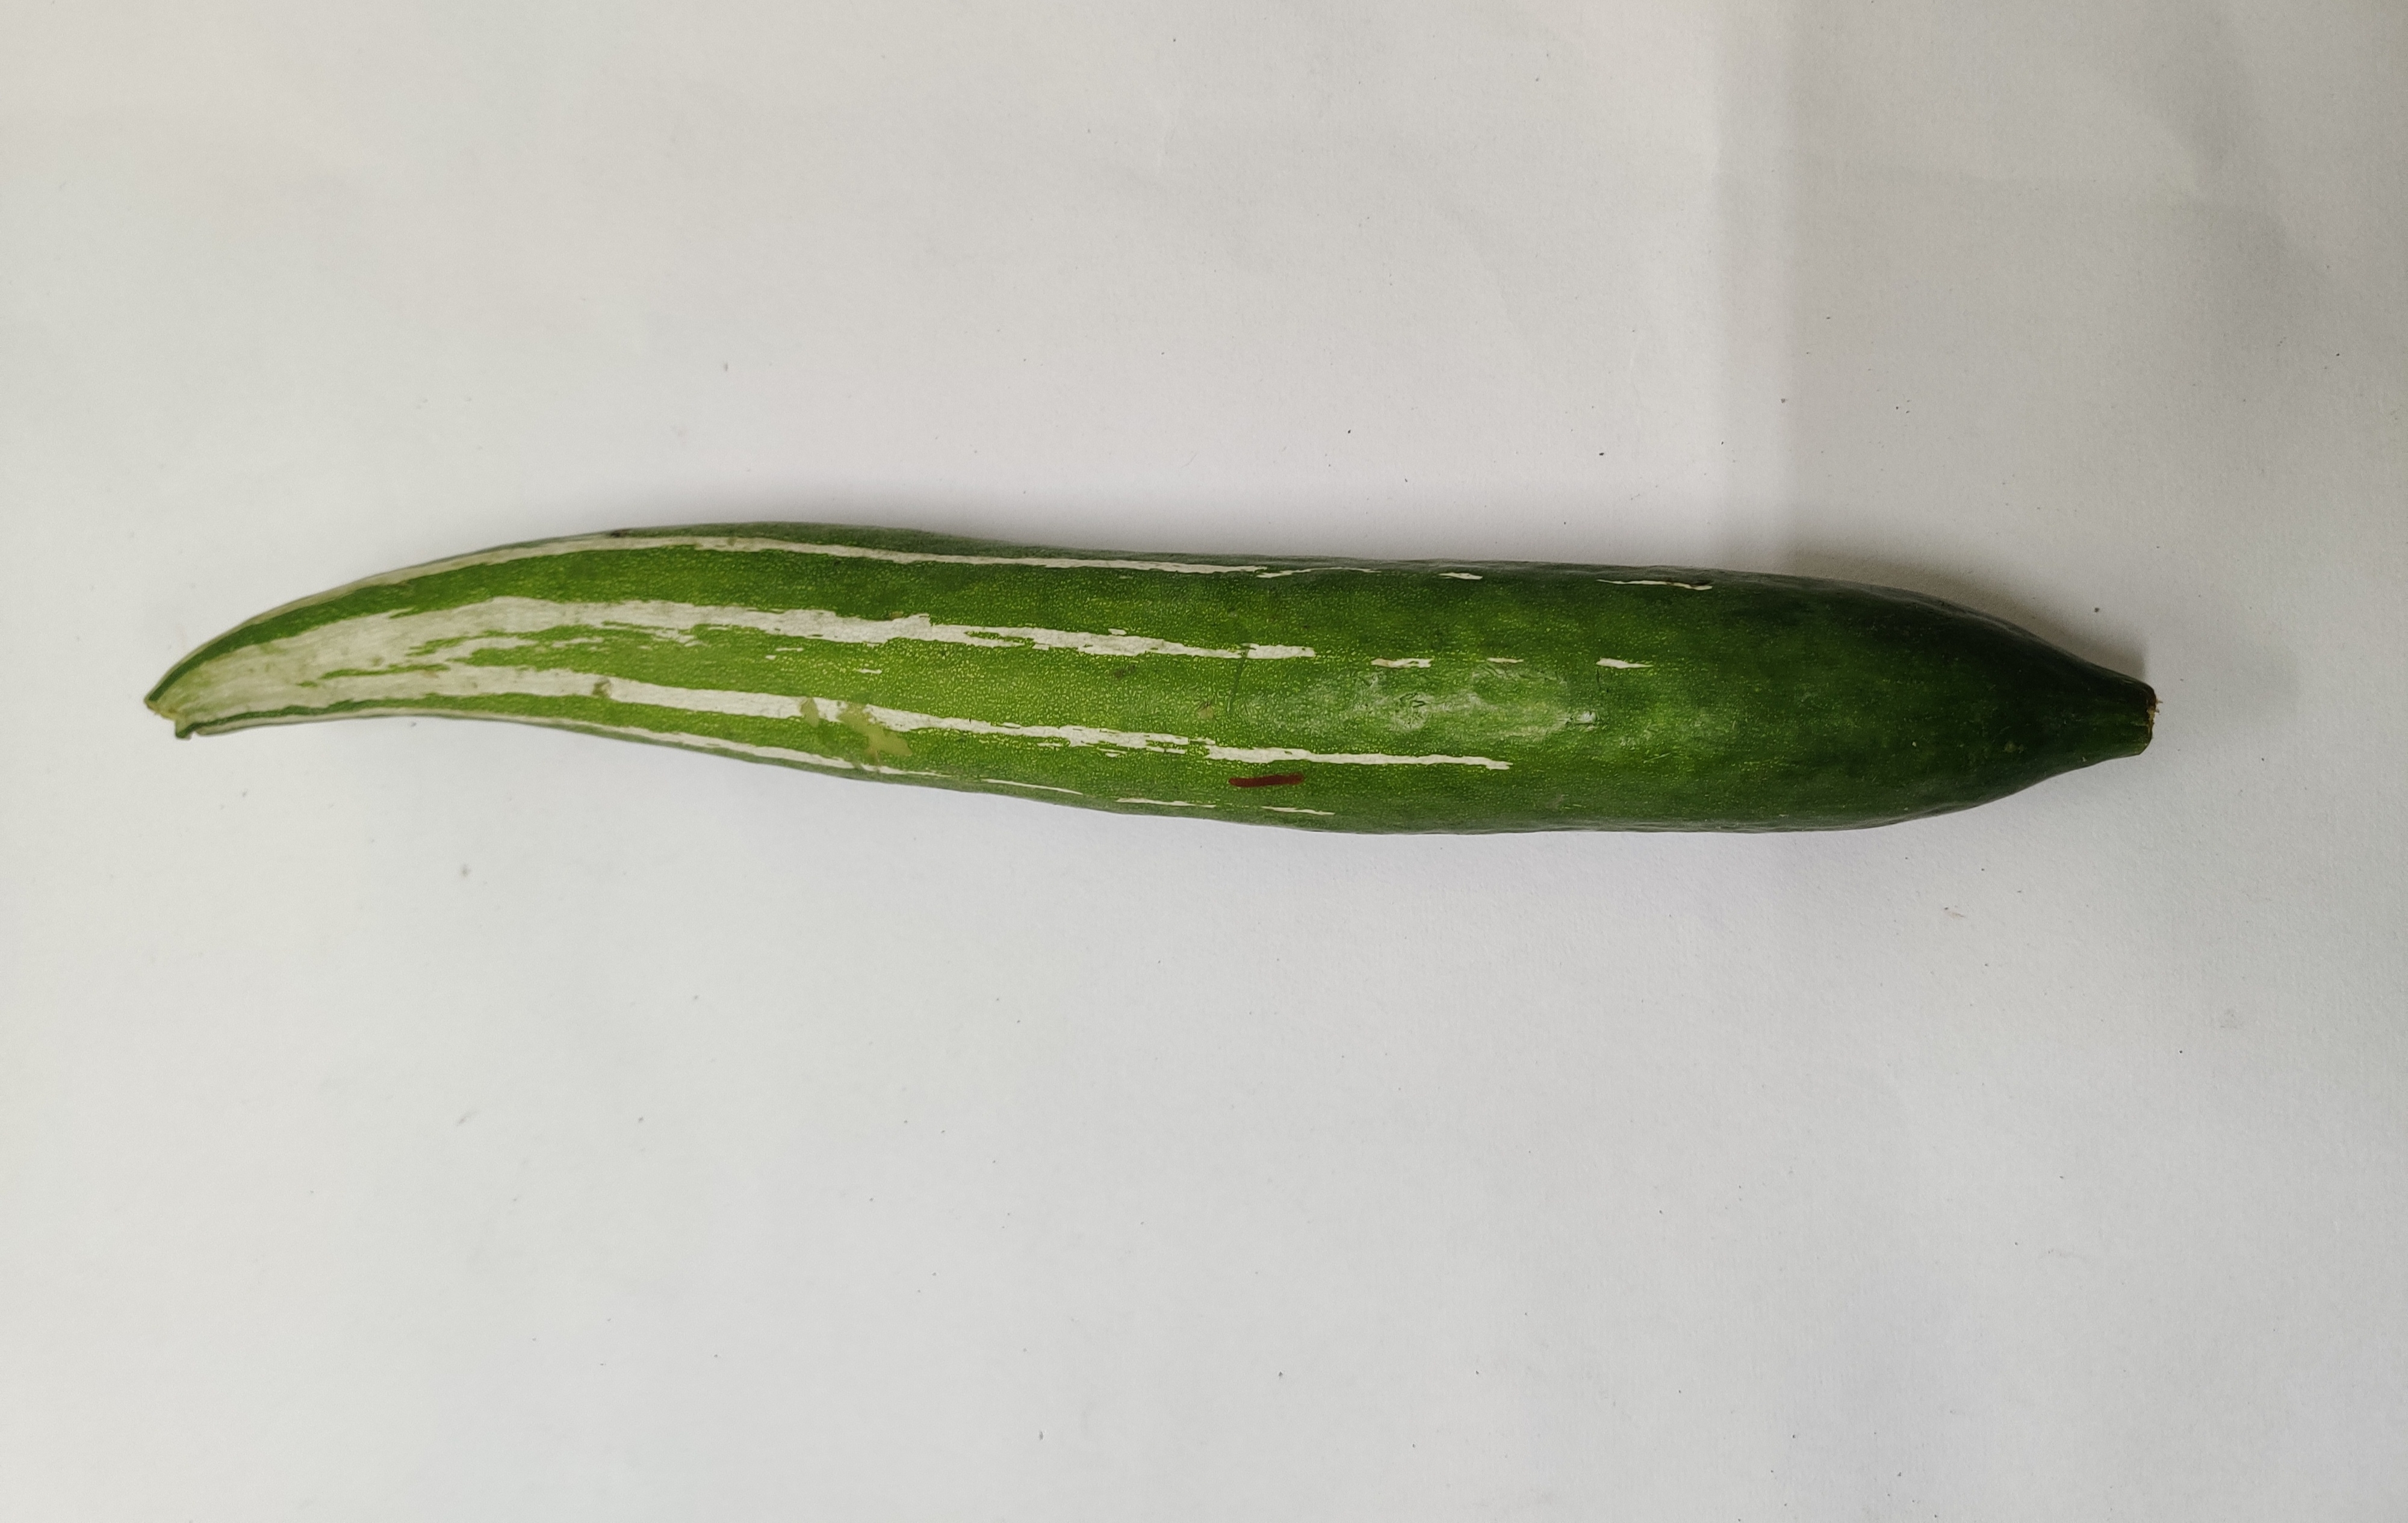
Crop: Snake Gourd
Condition: Fresh